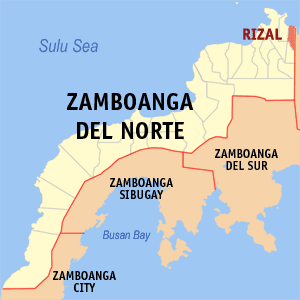
Rizal est une municipalité des Philippines située dans l'est de la province de Zamboanga du Nord, sur l'île de Mindanao. Elle est limitrophe de la province de Misamis occidental